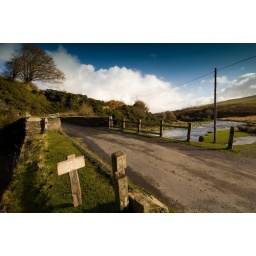
The bridge at Withypool Common over the river Barle.